Bradley Fighting Vehicle

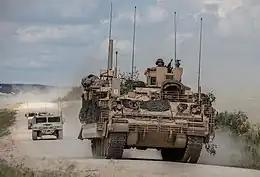
The U.S. Army tests the BAE Armored Multi-Purpose Vehicle in 2018

The M2 Bradley Infantry Fighting Vehicle (IFV) consists of five variants: the M2, M2A1, M2A2, M2A2 ODS (Operation Desert Storm improvements), and M2A3. Their main mission is to provide protected transport of an infantry squad, up to six passengers, to critical points. Aside from carrying mechanized infantry into close contact with the enemy, the M2 can provide overwatching fire to dismounting infantrymen. It is adequately armored to provide protection against small arms fire and artillery, and able to combat any vehicle on the battlefield using its TOW missiles.